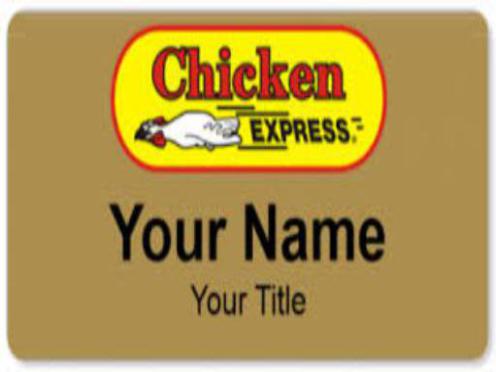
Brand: chicken express
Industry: Food